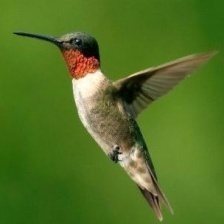
Species: RUBY THROATED HUMMINGBIRD
Scientific name: ARCHILOCHUS COLUBRIS
ImageNet parent category: hummingbird